Cabin pressurization

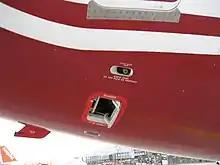
Outflow and pressure relief valve on a Boeing 737-800

At least two engines provide compressed bleed air for all the plane's pneumatic systems, to provide full redundancy. Compressed air is also obtained from the auxiliary power unit (APU), if fitted, in the event of an emergency and for cabin air supply on the ground before the main engines are started. Most modern commercial aircraft today have fully redundant, duplicated electronic controllers for maintaining pressurization along with a manual back-up control system.